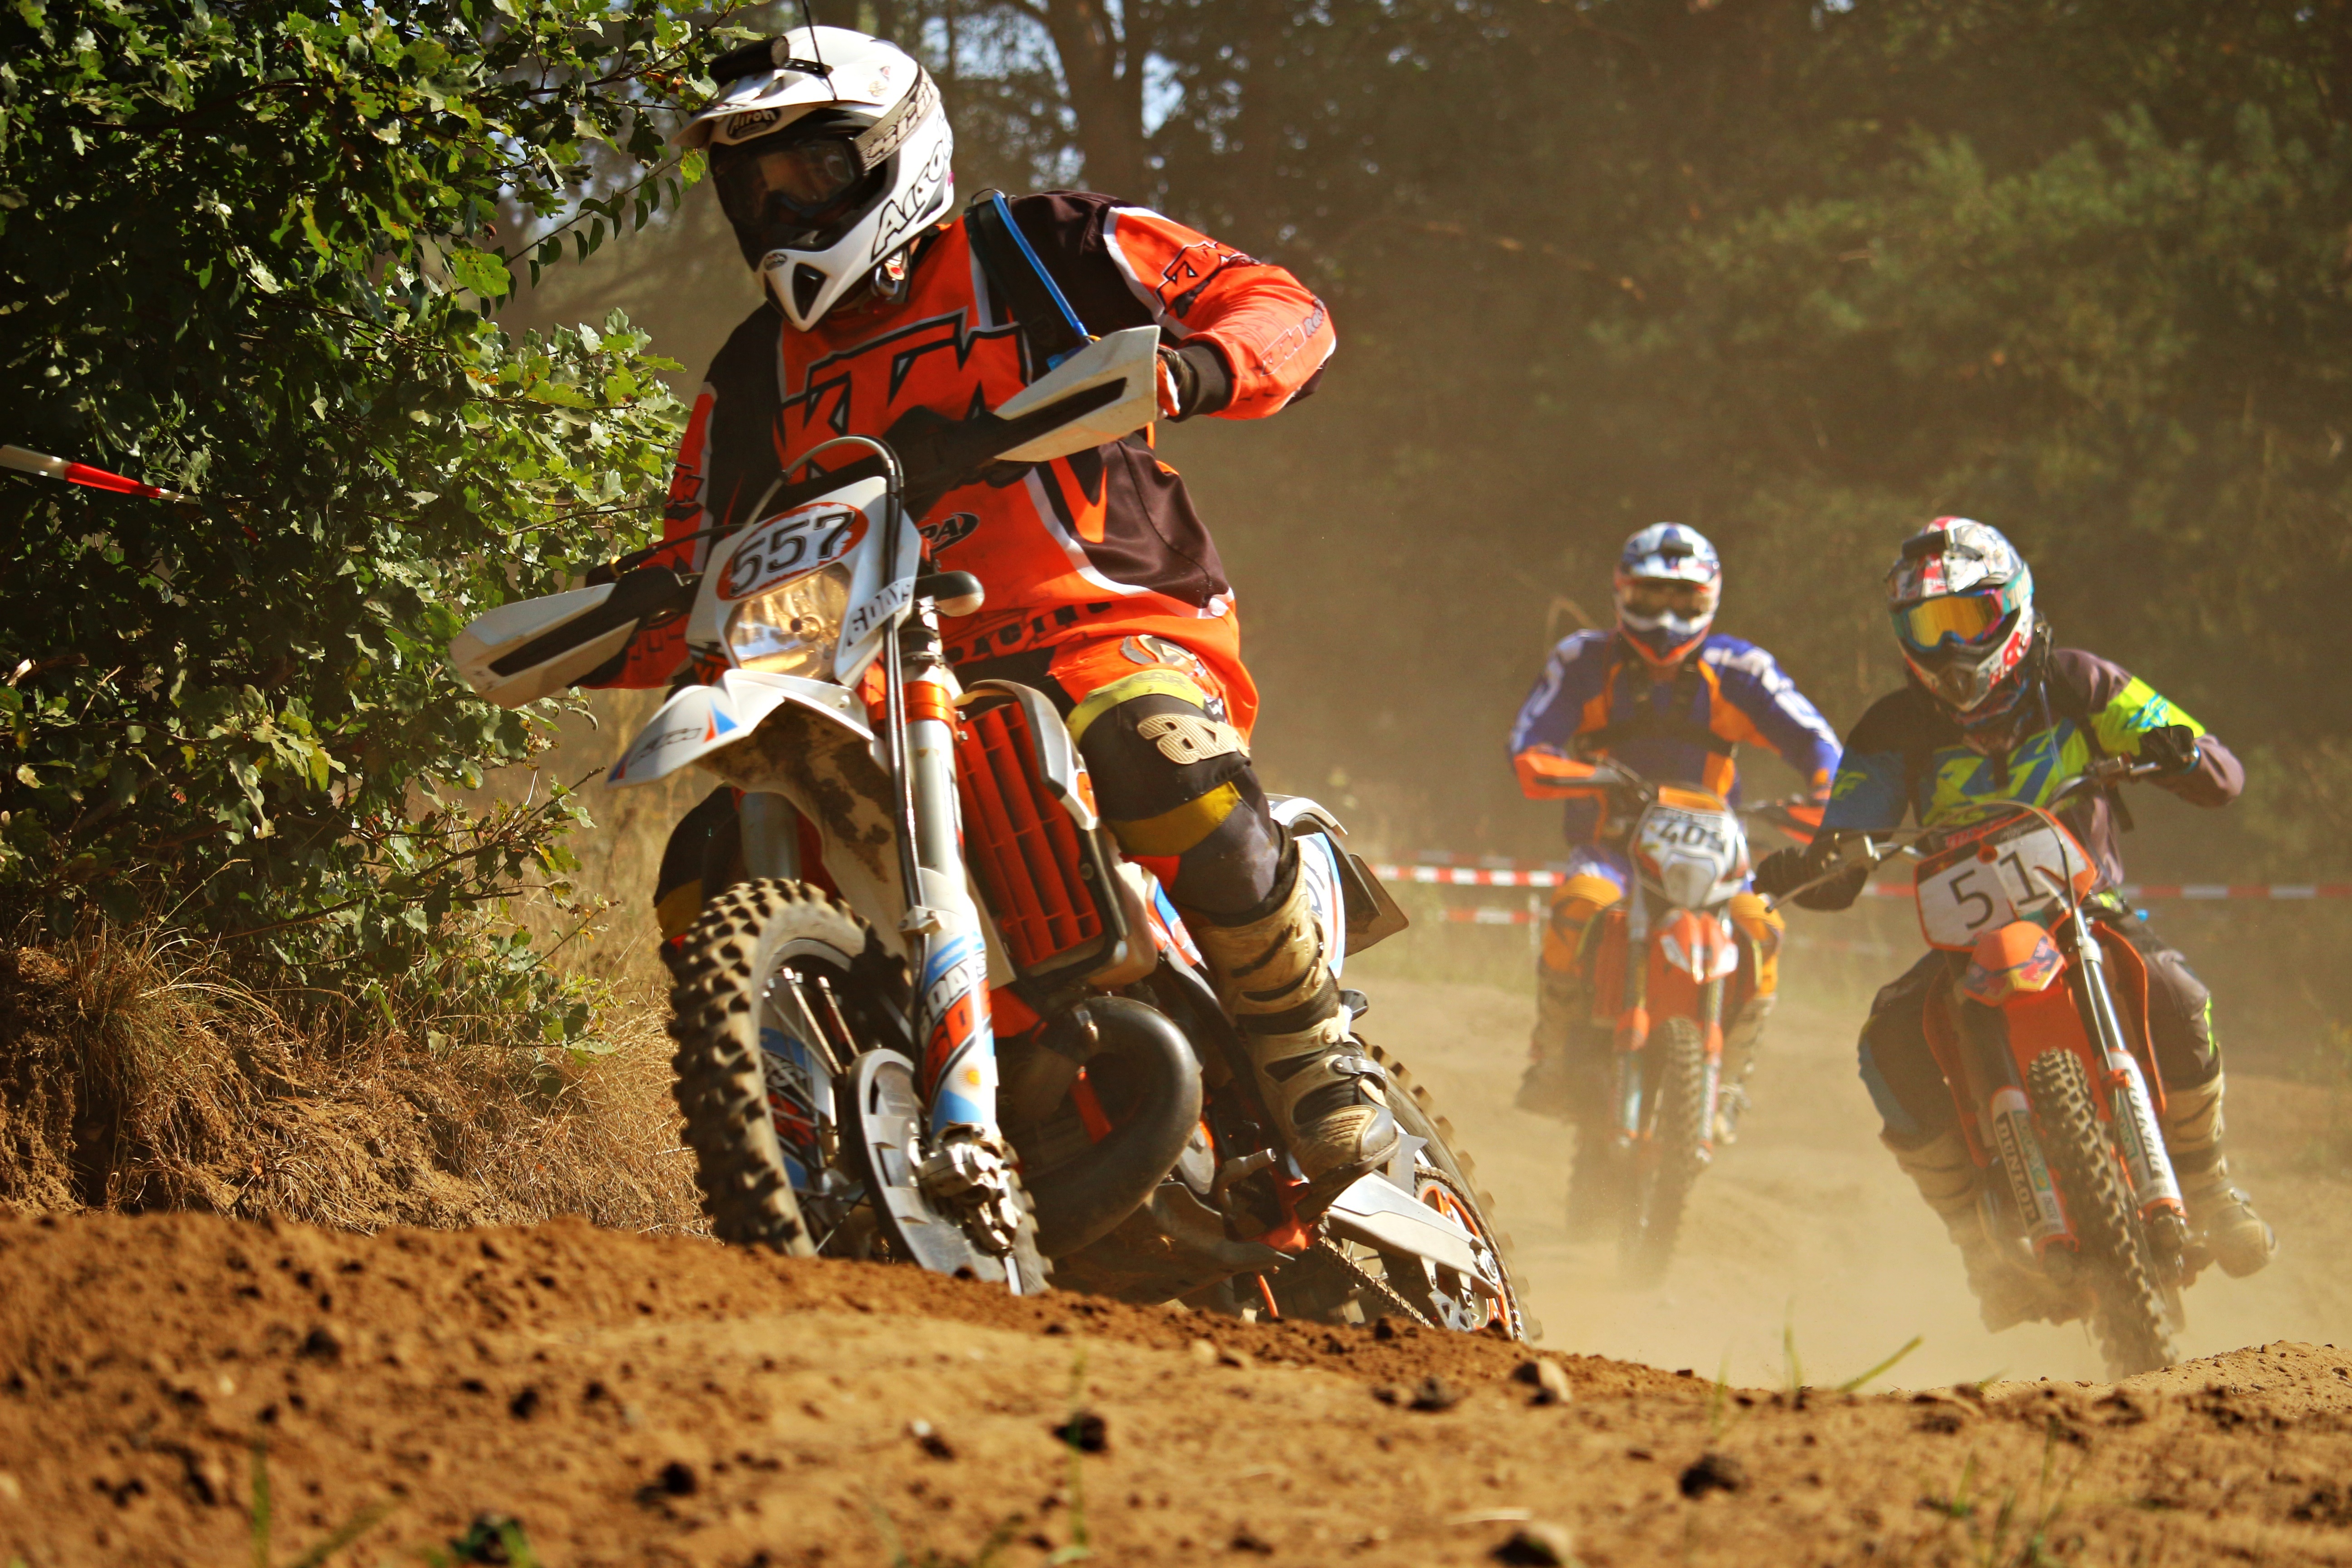
sand, motorcycle, motocross, cross, extreme sport, race, sports, racing, motorsport, enduro, freestyle motocross, motocross ride, motorcycle sport, motor racing, motorcycle racing, off roading, endurocross, dirt track racing, off road racing